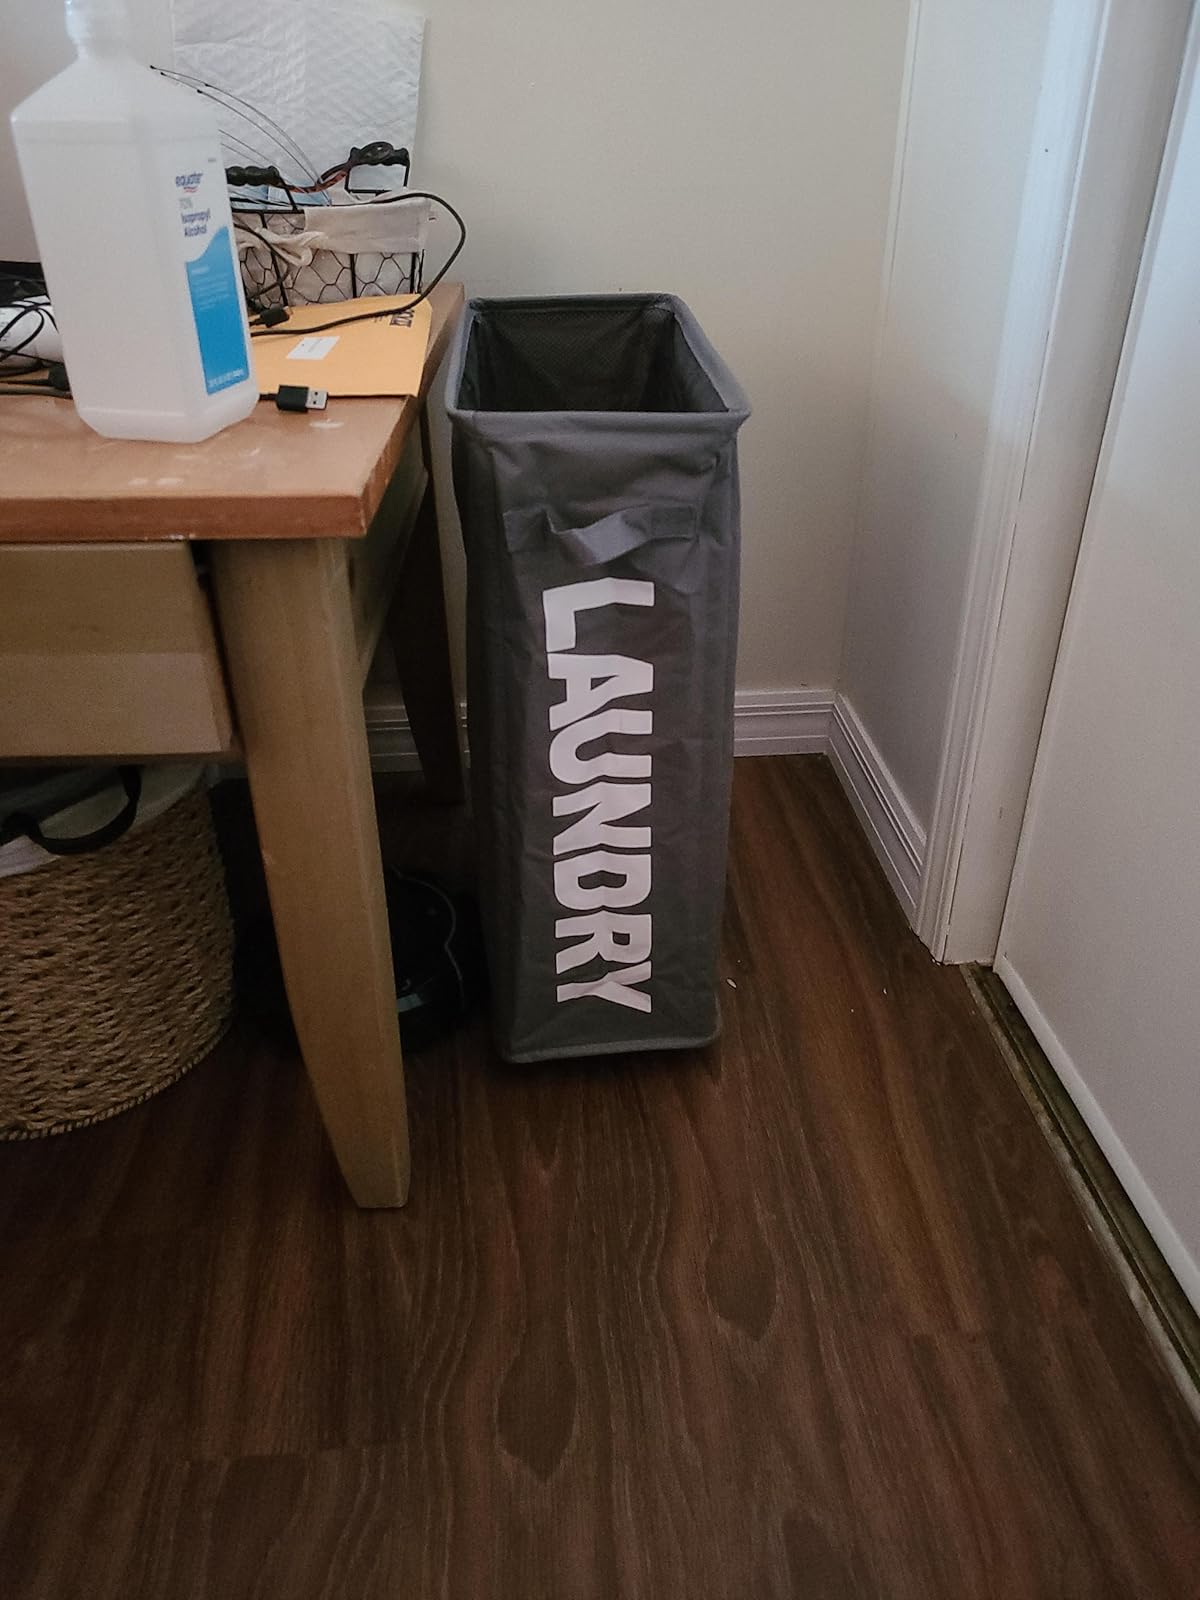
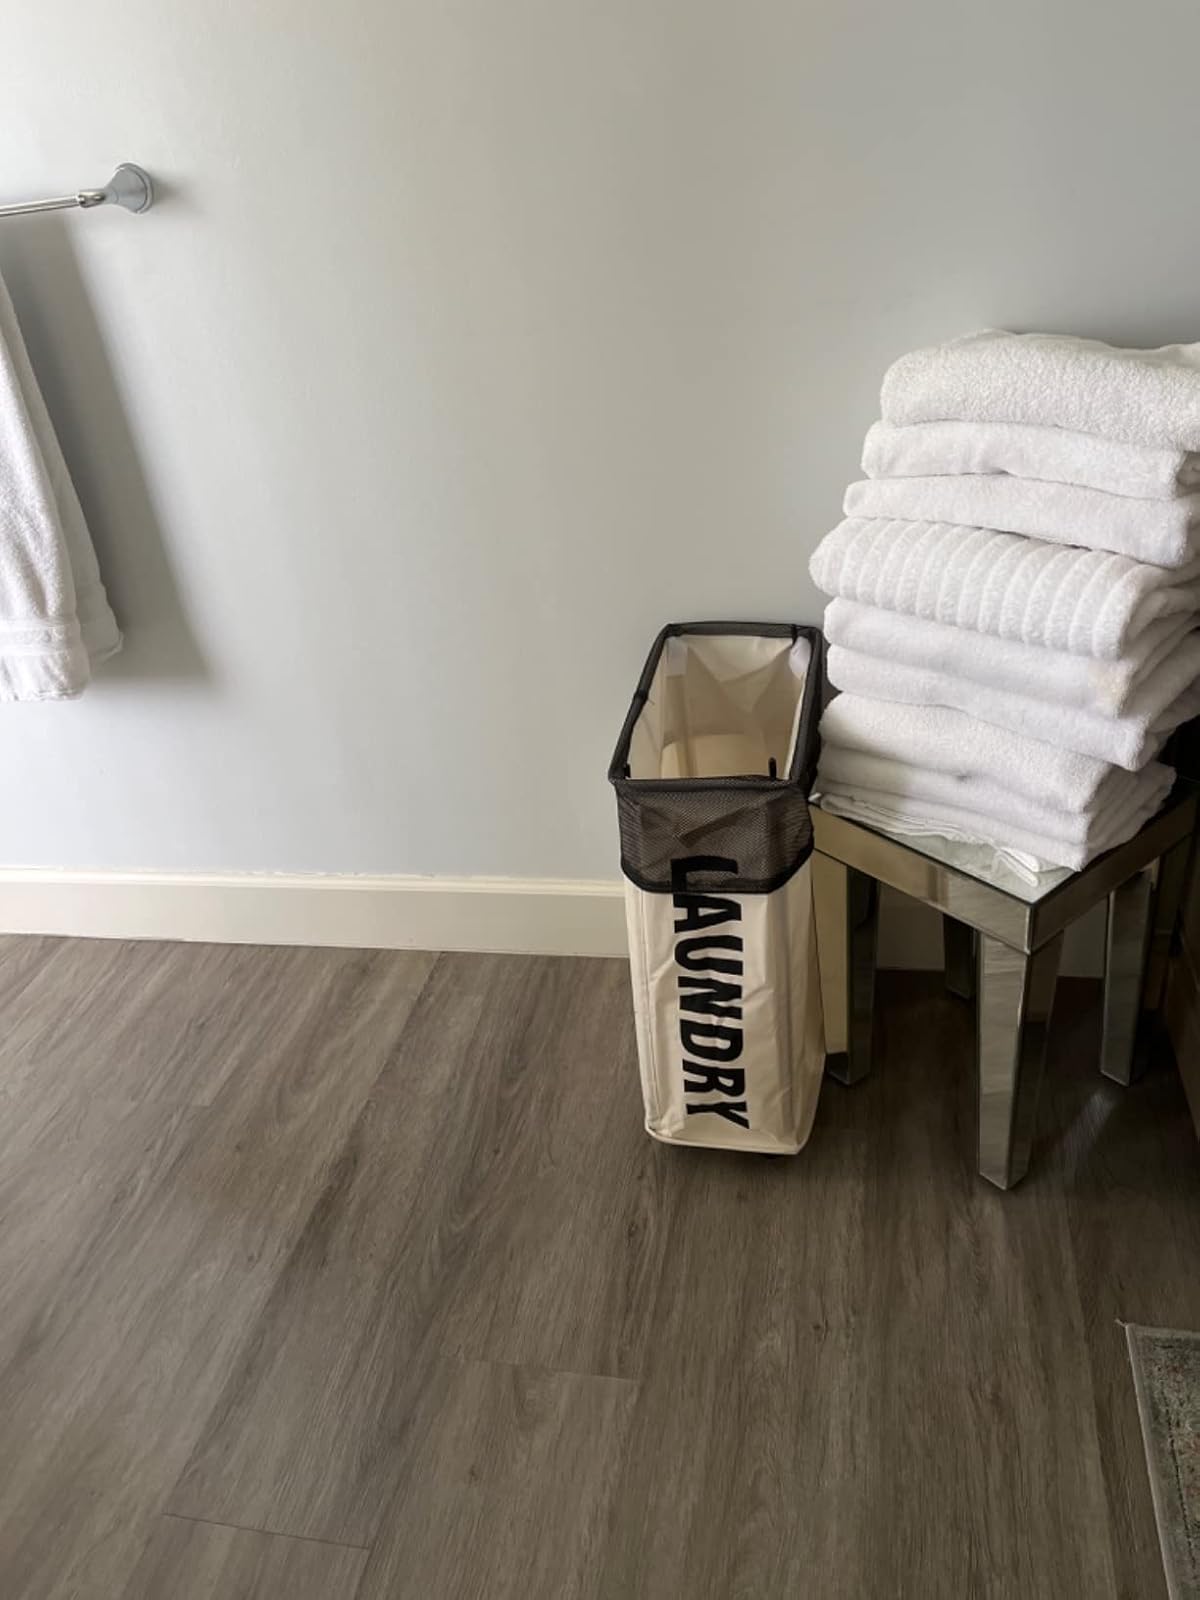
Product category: items_hamper
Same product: no